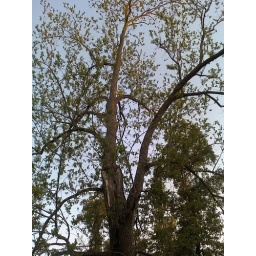
An old southern pine tree in my mother's front yard